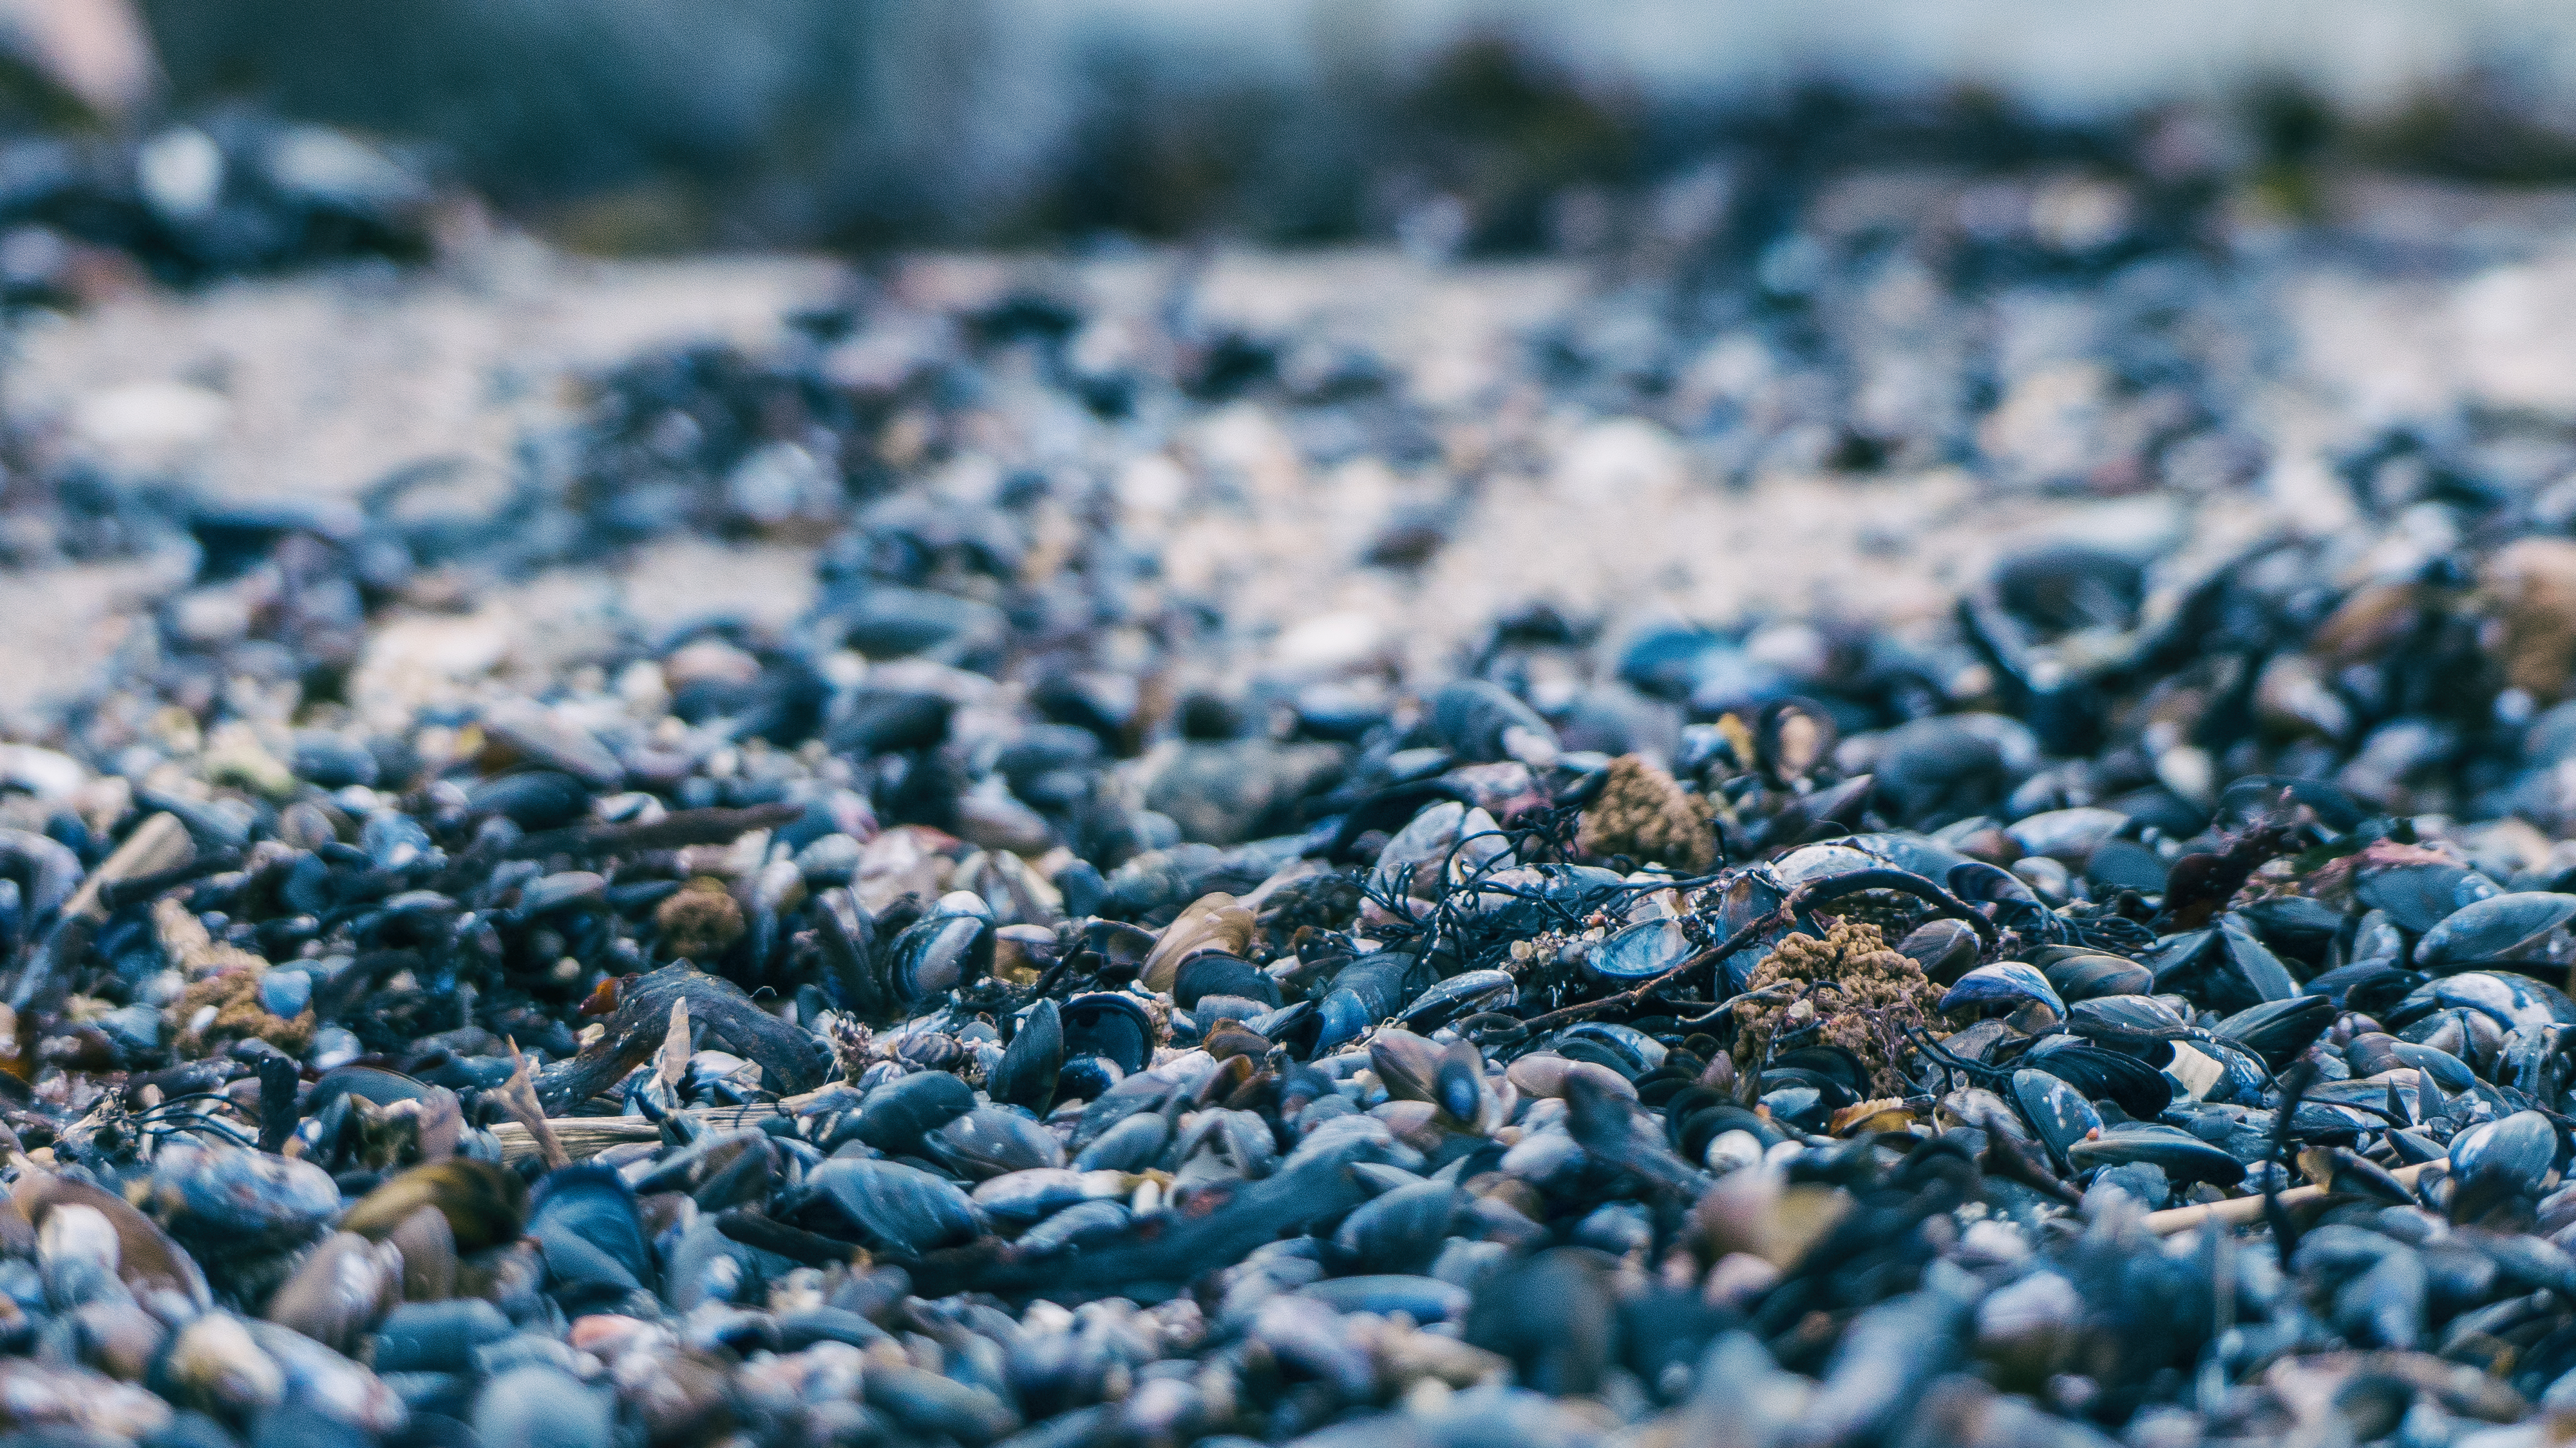
sea, water, nature, sand, rock, branch, winter, leaf, flower, frost, pebble, season, material, close up, macro photography